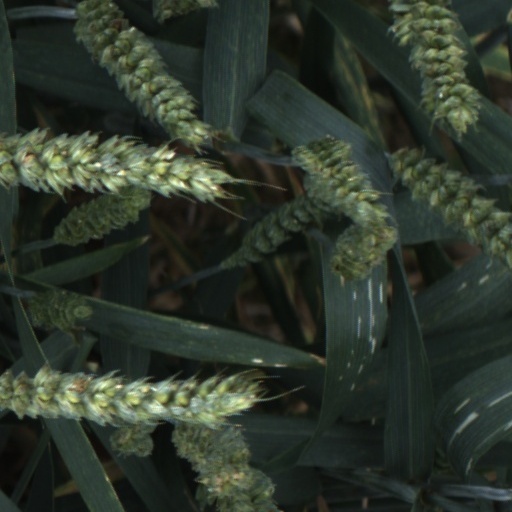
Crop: wheat